Huwag Kang Mangamba

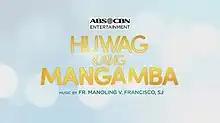
Title card

Huwag Kang Mangamba (International title: "Mysterious Destiny" / ) is a Philippine television drama series broadcast Kapamilya Channel. Directed by Emmanuel Q. Palo, Darnel Joy R. Villaflor, Jerry Lopez Sineneng and Ram Tolentino, it stars Andrea Brillantes, Francine Diaz, Kyle Echarri and Seth Fedelin. It premiered on March 22, 2021 on the network's Primetime Bida line up. The series concluded on November 12, 2021 with a total of 168 episodes.